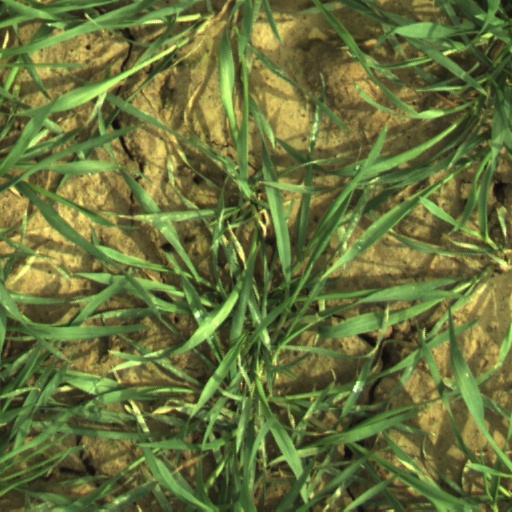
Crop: wheat